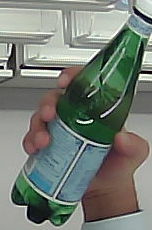
Product: sanpellegrino_water